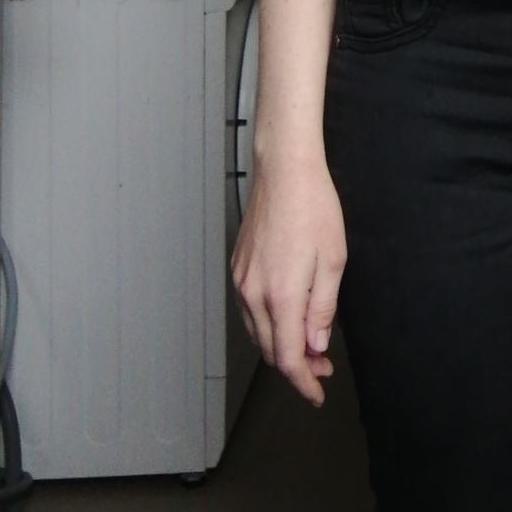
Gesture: no_gesture